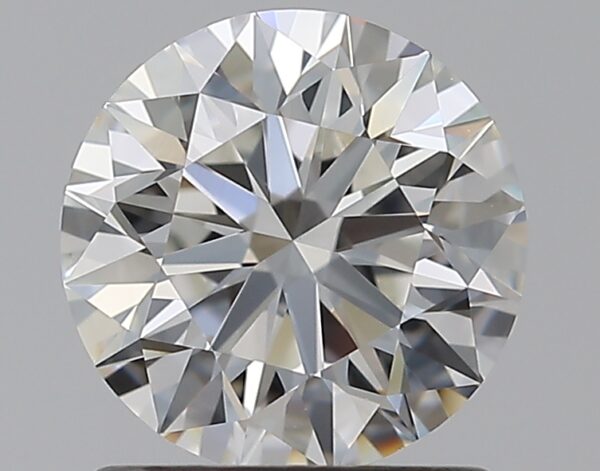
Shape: round
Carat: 1.01
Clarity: VS1
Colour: G
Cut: EX
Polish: EX
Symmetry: EX
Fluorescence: N
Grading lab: GIA
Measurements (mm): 6.38 x 6.41 x 4.02